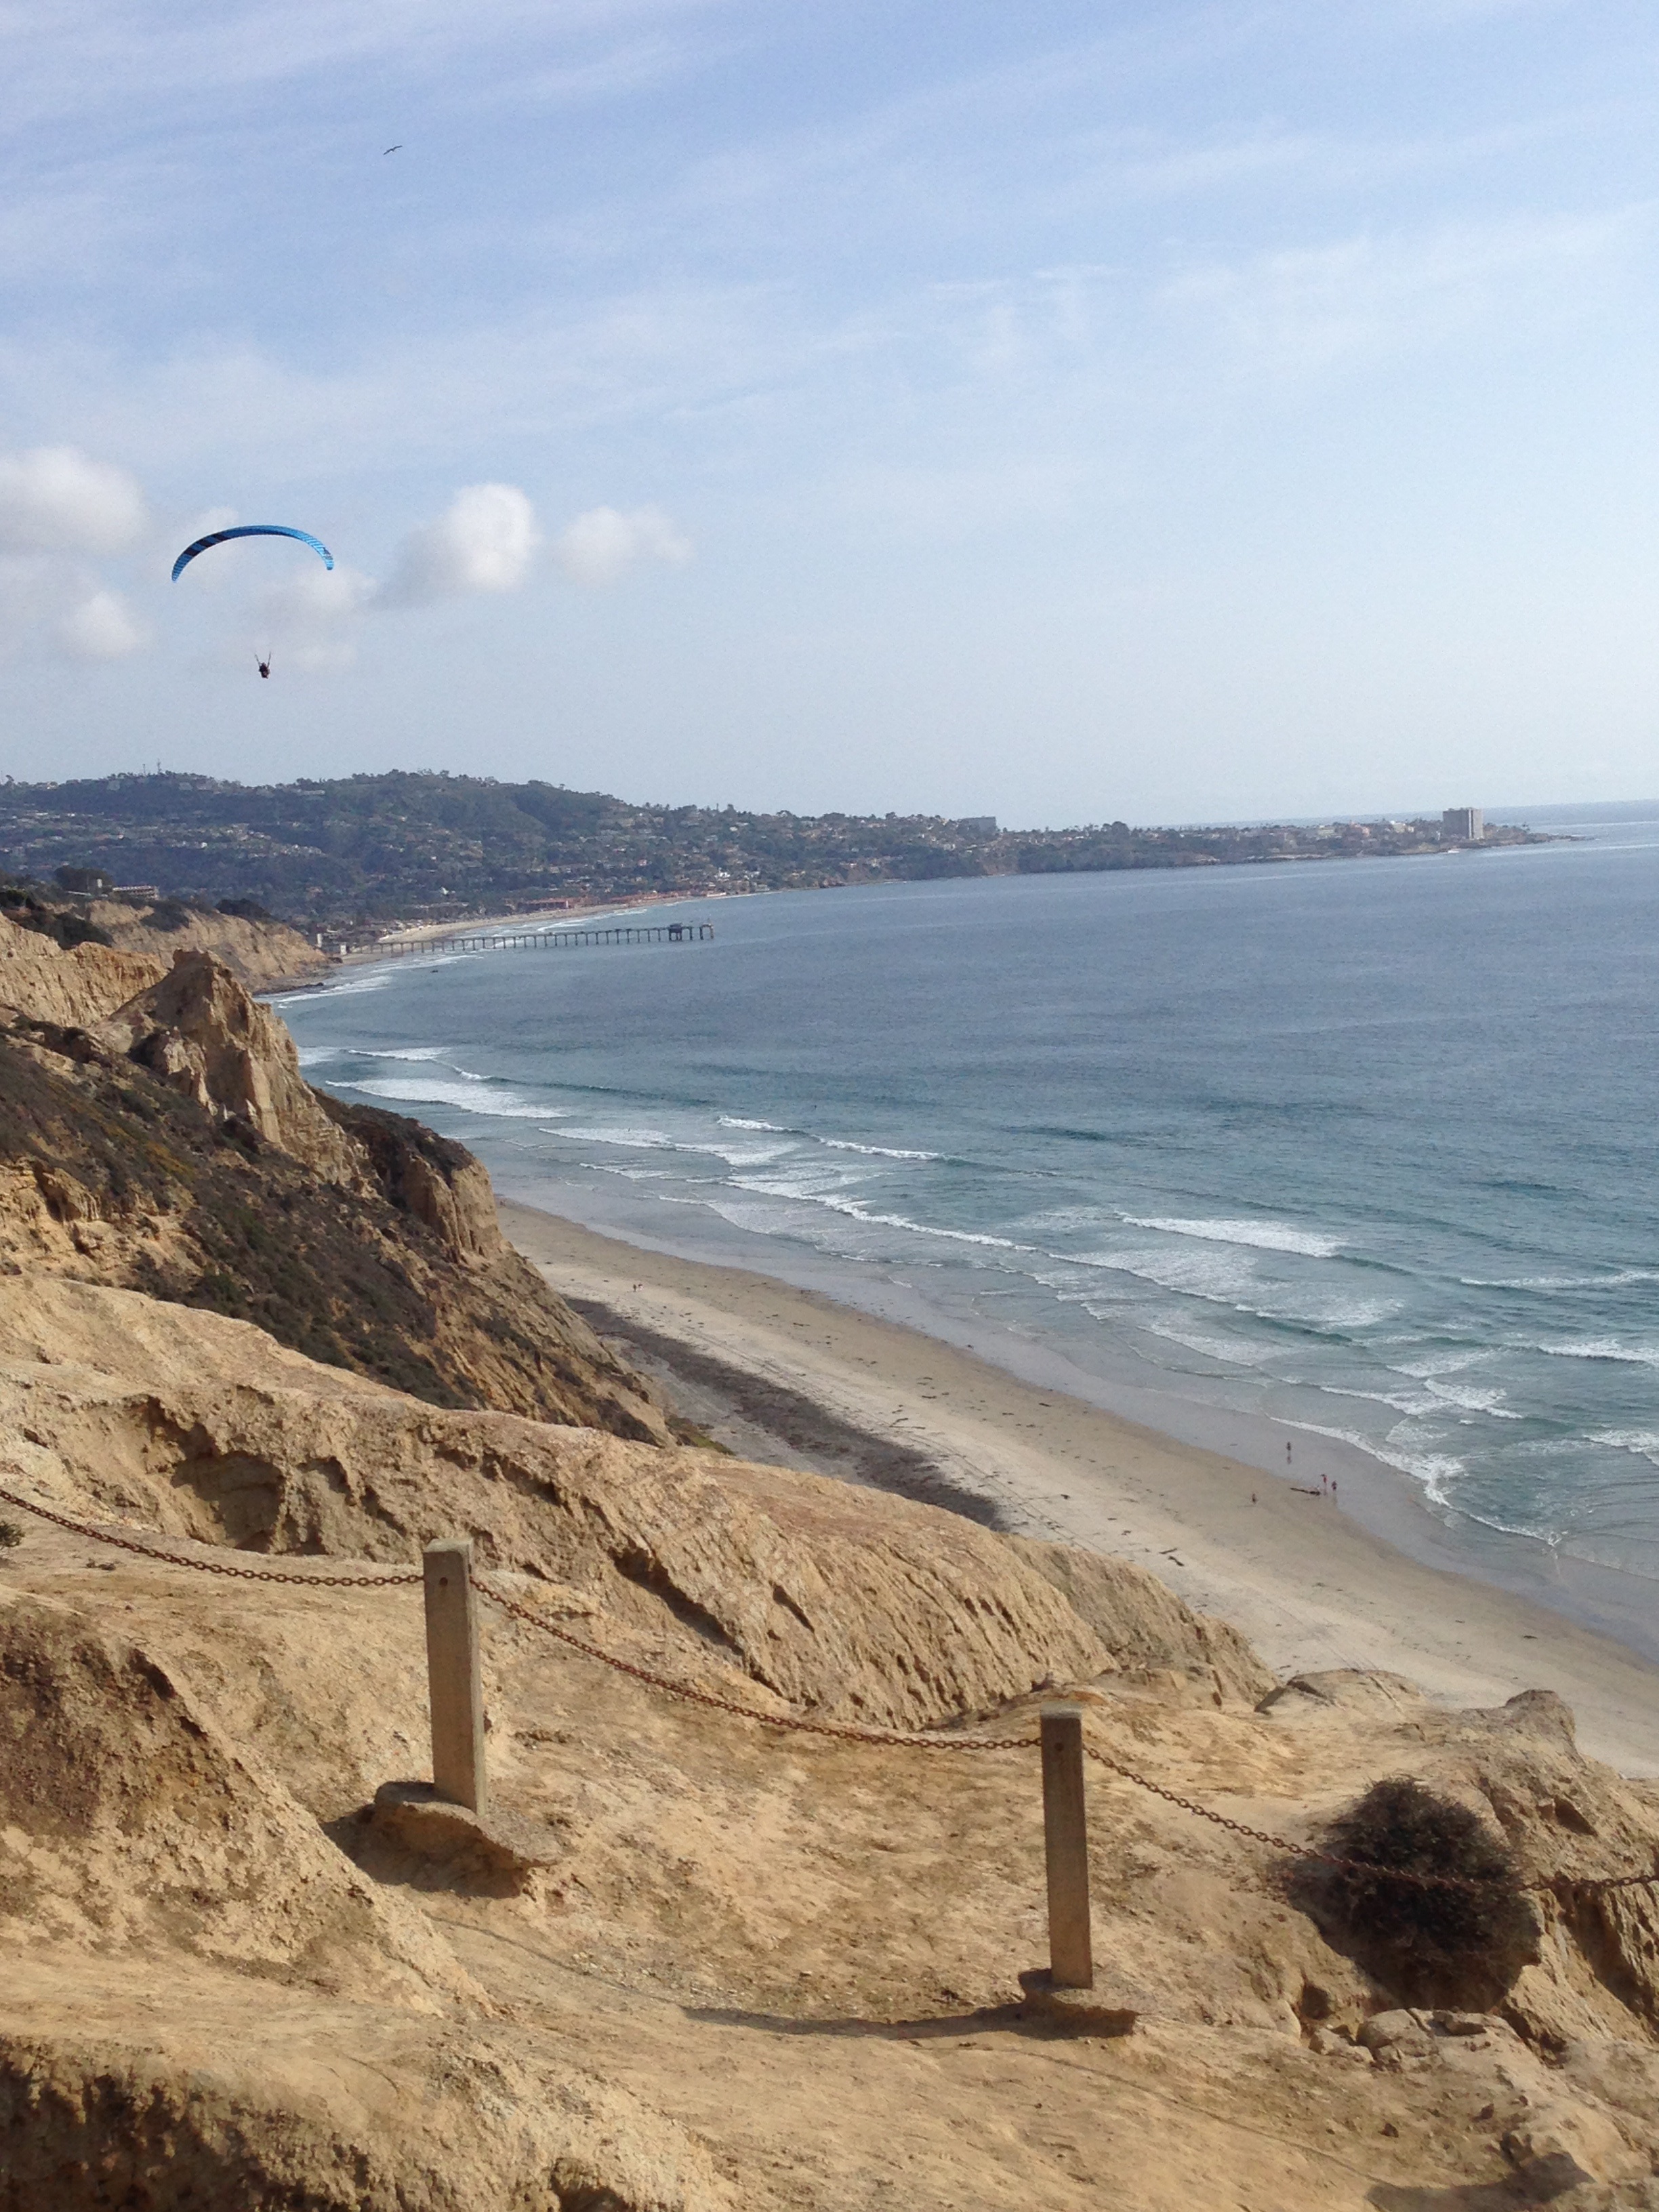
beach, landscape, sea, coast, water, nature, outdoor, sand, rock, ocean, mountain, sky, sunset, shore, wave, view, wind, peak, summer, travel, cliff, bay, blue, tourism, terrain, body of water, mountain landscape, sports, sail, cape, windsports, wind wave